The Frankenstein Theory

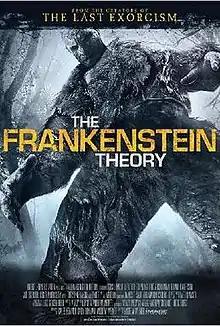
Promotional film poster

The Frankenstein Theory is a 2013 American horror film directed by Andrew Weiner and stars Kris Lemche, Joe Egender, Timothy V. Murphy, and Eric Zuckerman. The film is distributed by Image Entertainment. It is presented as "found footage", pieced together from a film crew's footage. The film relates the story of a documentary film crew that follows a professor who journeys to the Arctic Circle in order to prove that Mary Shelley's classic 1818 novel, "Frankenstein; or, The Modern Prometheus", was based on fact.